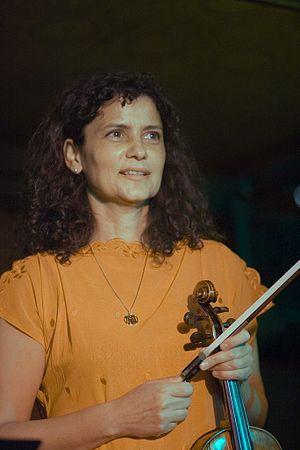
Iva Bittová est une actrice, chanteuse et violoniste tchèque.